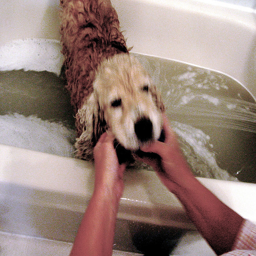
A small dog getting a bath by it's owner.
a person is washing a dog in a tub
A dog that is getting a bath in a tub.
a dog that is standing in a tub of water
The dog was having a bath int he bathtub.